Nigüella

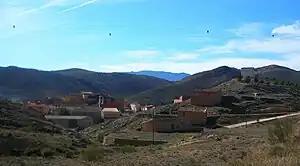
View of Nigüella town

Nigüella is a municipality located in the province of Zaragoza, Aragon, Spain. According to the 2004 census (INE), the municipality has a population of 97 inhabitants.